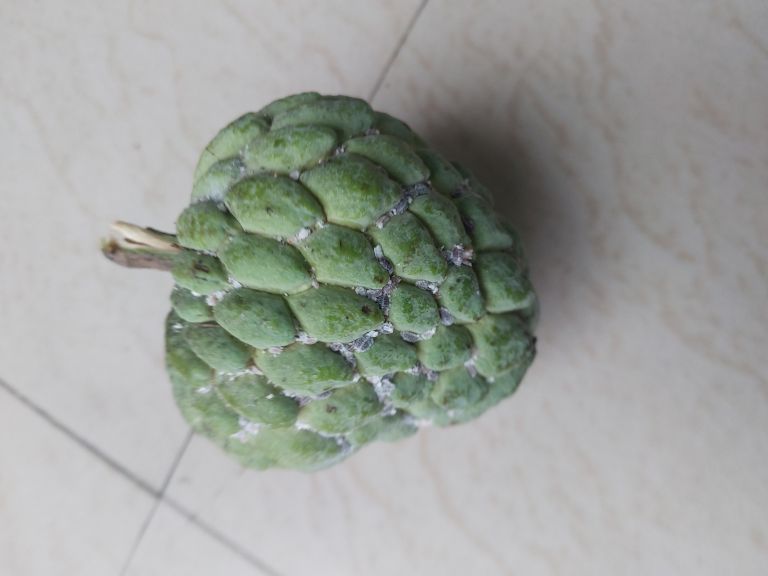
Disease label: Mealy Bug